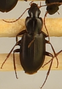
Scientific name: Calathus advena
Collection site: Rocky Mountains NEON (RMNP), plot RMNP_014